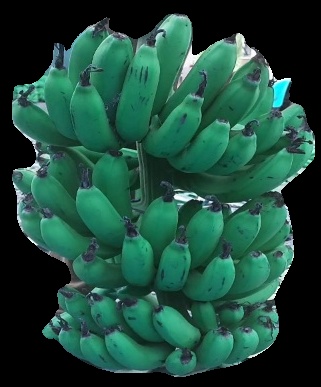
Variety: pachbale
Grade: grade3